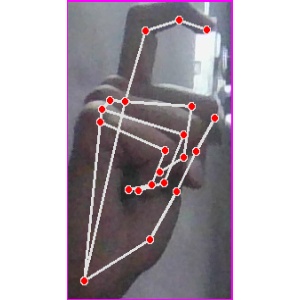
अक्षर: ट